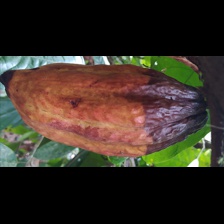
Label: phytophthora